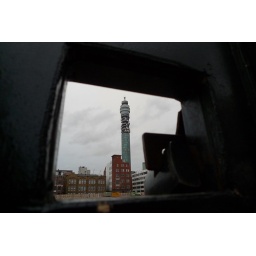
post office tower through hole in gate